Saint Thomas, U.S. Virgin Islands

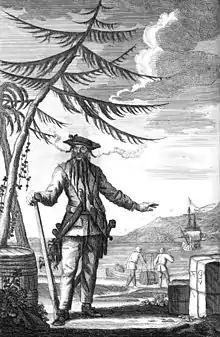
Blackbeard

The first British invasion and occupation of the island occurred in 1801. The islands were returned to Denmark in 1802, under the terms of the Treaty of Amiens. Fire destroyed hundreds of homes in Charlotte Amalie in 1804.